Justin von Linde

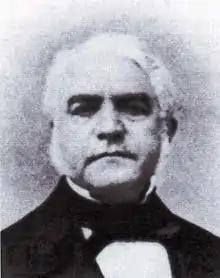
Justin von Linde.

Justin von Linde (7 August 1797, Brilon – 9 June 1870) was a German jurist and statesman from the Grand Duchy of Hesse.